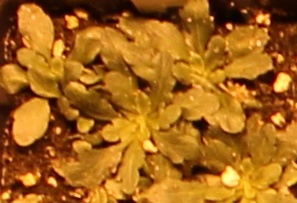
Label: Horseweed